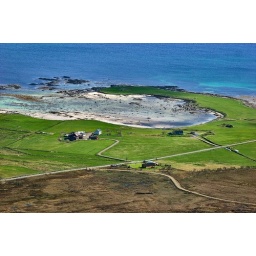
View of the Arctic ocean and mountains of Lofoten from Mount Hoven, around 350m. high. Muddy trail, and steep.